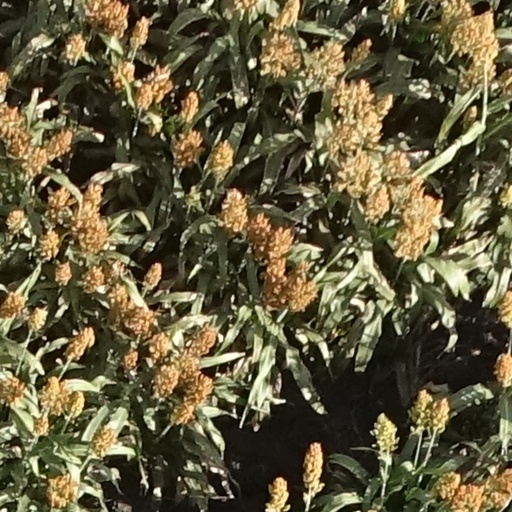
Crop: sorghum